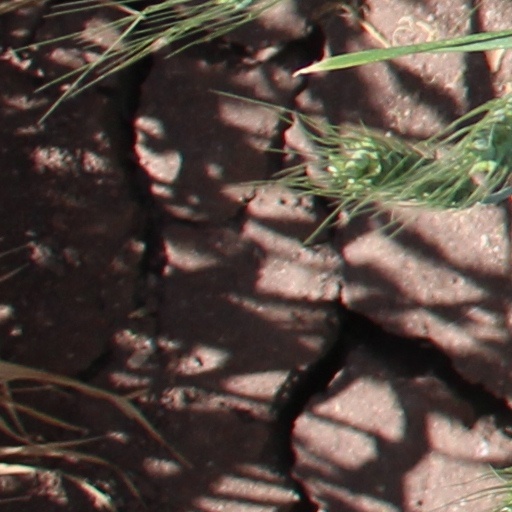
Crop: wheat